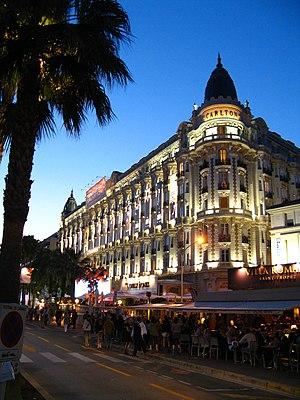
L'Hôtel Carlton à Cannes, à la tombée de la nuit pendant le Festival du Film 2009. This building is inscrit au titre des Monuments Historiques. It is indexed in the Base Mérimée, a database of architectural heritage maintained by the French Ministry of Culture,
L’hôtel InterContinental Carlton Cannes est un palace construit en 1911 situé au bord de la mer Méditerranée sur la Croisette à Cannes en France. Il est classé monument historique.